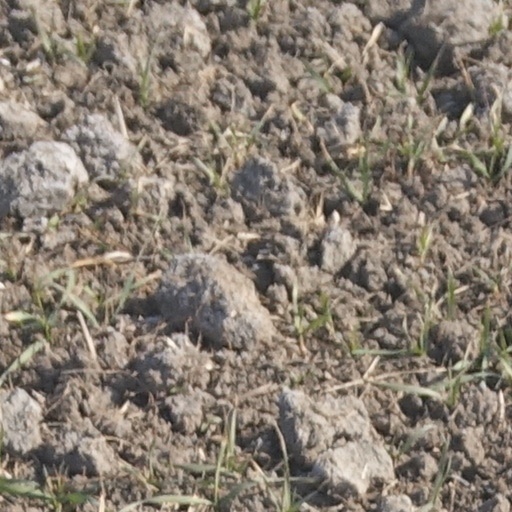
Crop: wheat